Columbia County Rider

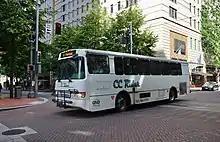
A CC Rider bus in downtown Portland in 2021, departing for St. Helens

Columbia County Rider (CC Rider) is a transit service in Columbia County, Oregon, that is managed by the Columbia County Transit Division. It is a part of NW Connector, an alliance of small bus networks in Northwest Oregon. As Of July 2025, CC Rider comprises Two bus routes. Line 1 connecting St. Helens and Scappoose to Portland. And a new bus route connecting St. Helens to Rainier connecting with RiverCities Transit for service to Longview WA.